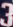
Number: 3